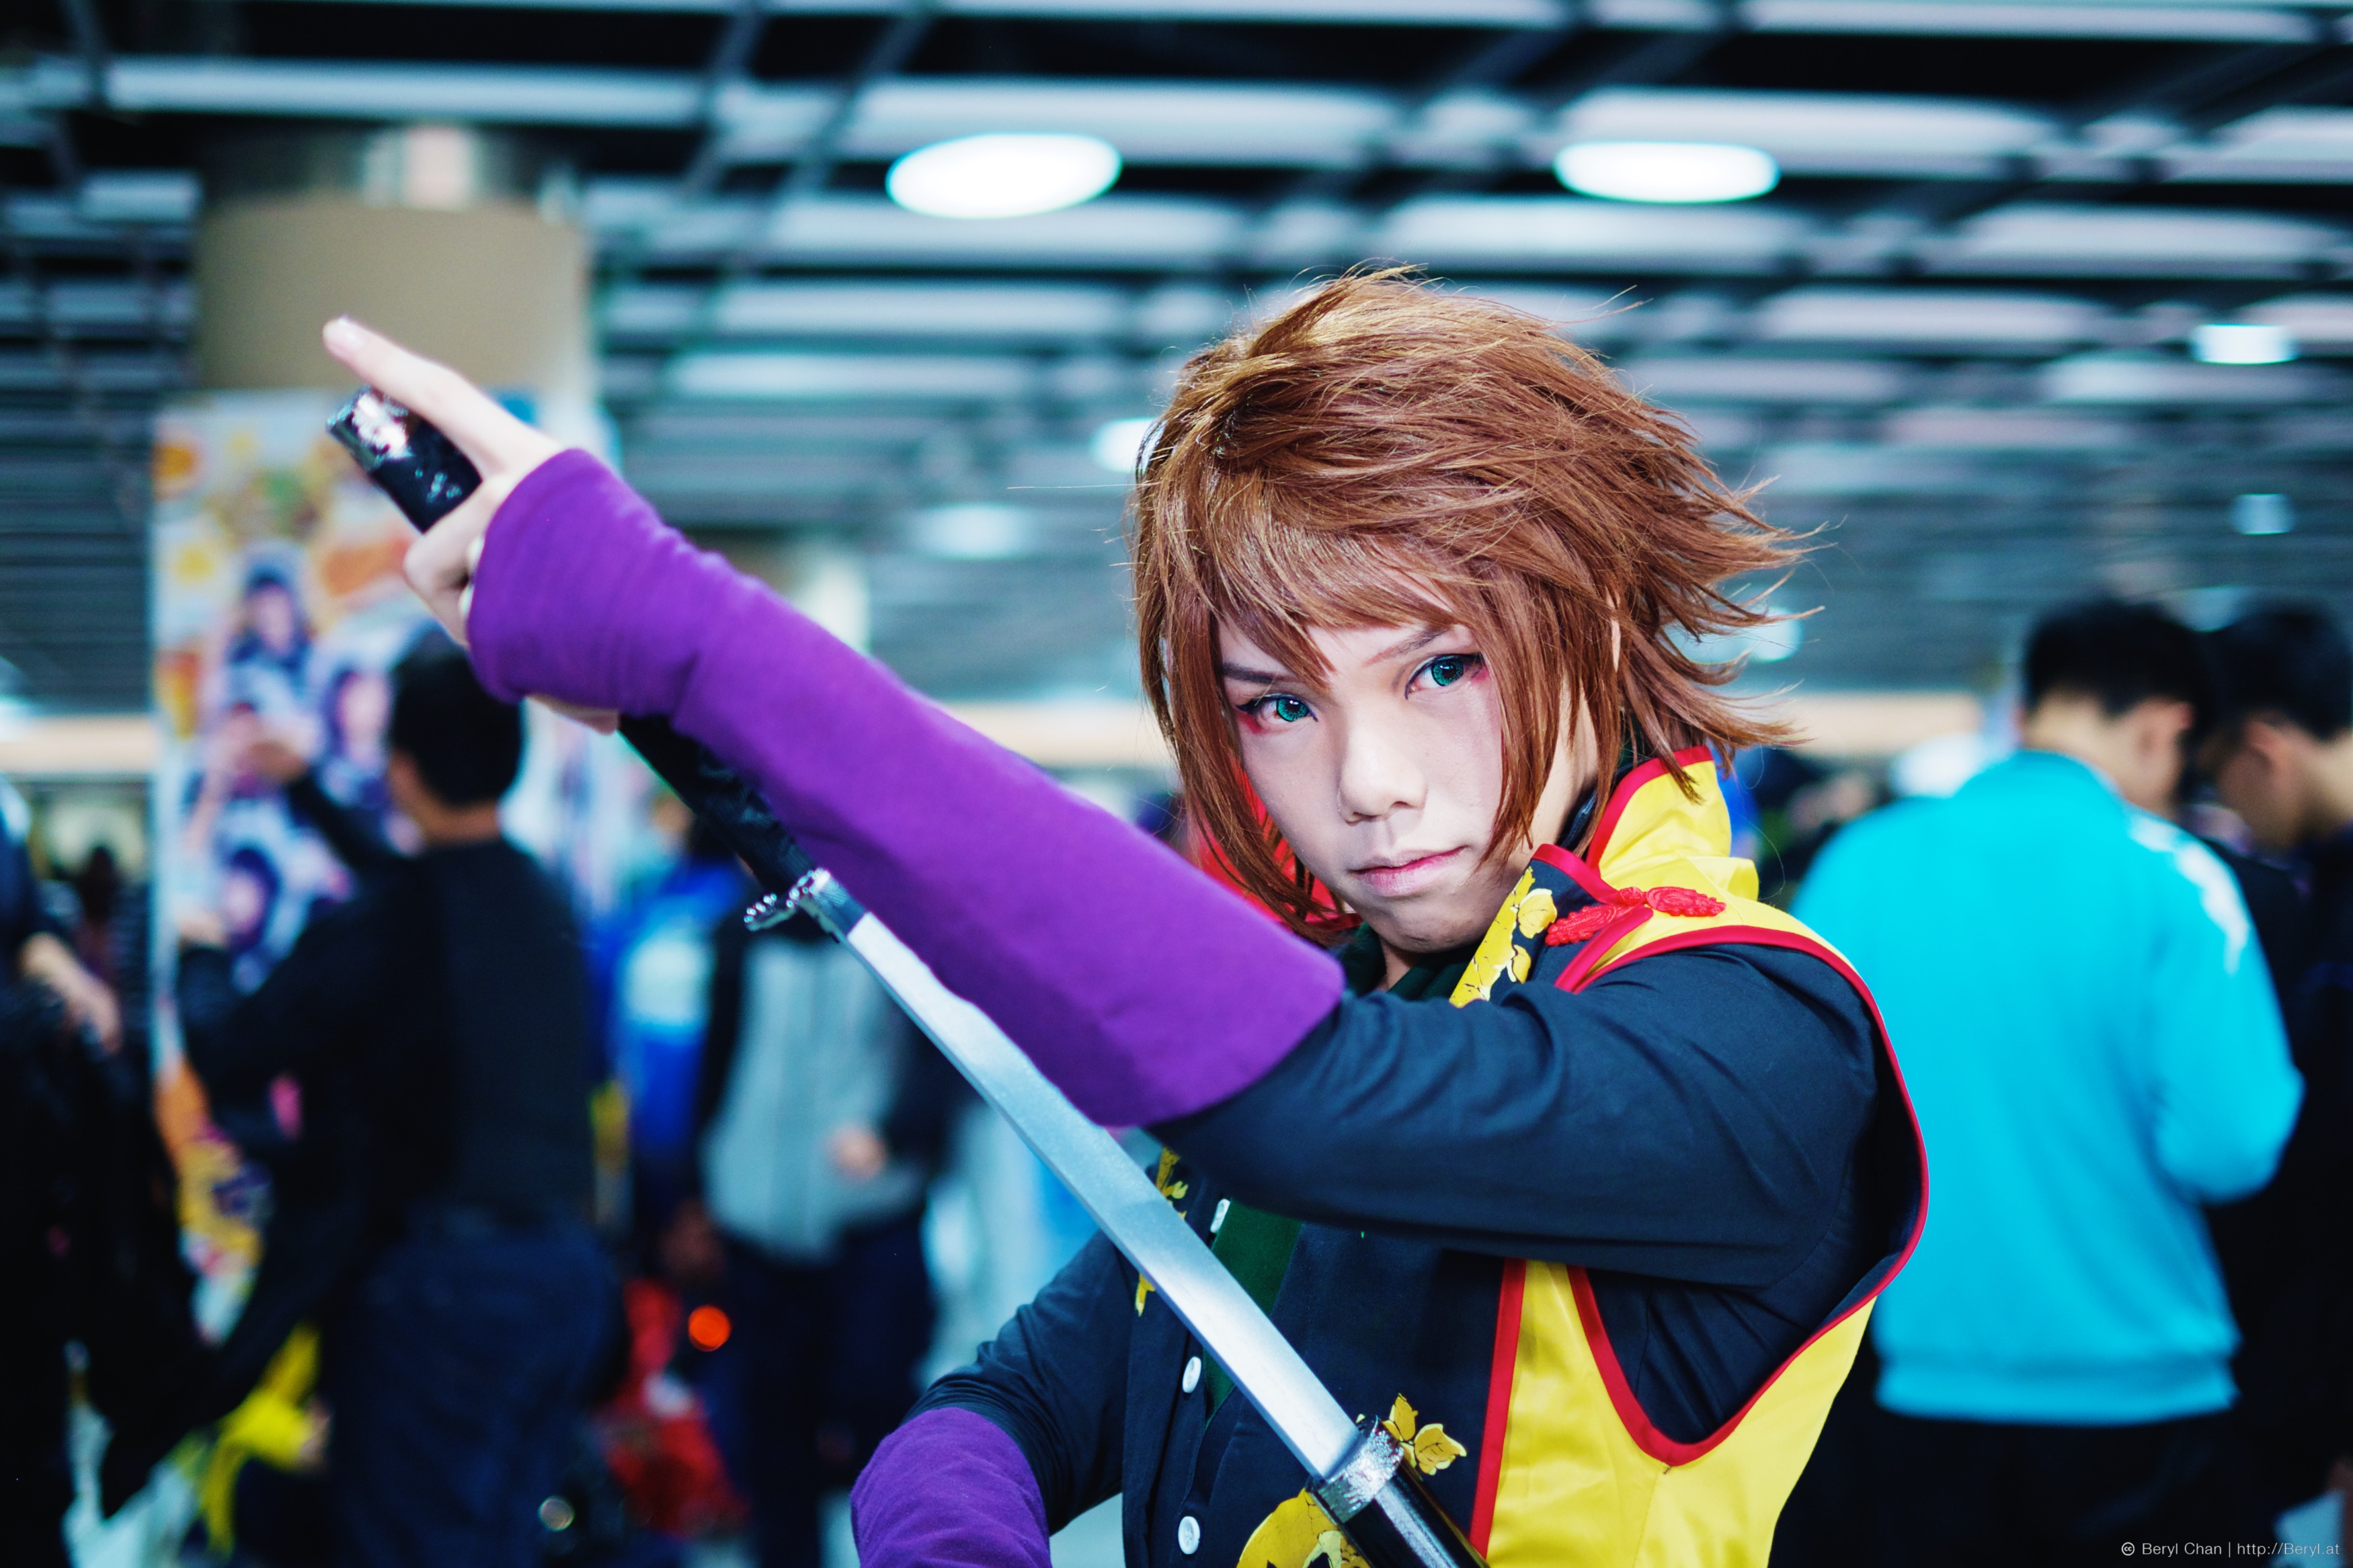
man, people, boy, fujifilm, portrait, clothing, 2015, face, cosplay, 35mm, canton, costume, anime, comic, comiccon, xf35mmf14r, xpro1, yaca, strong, convention